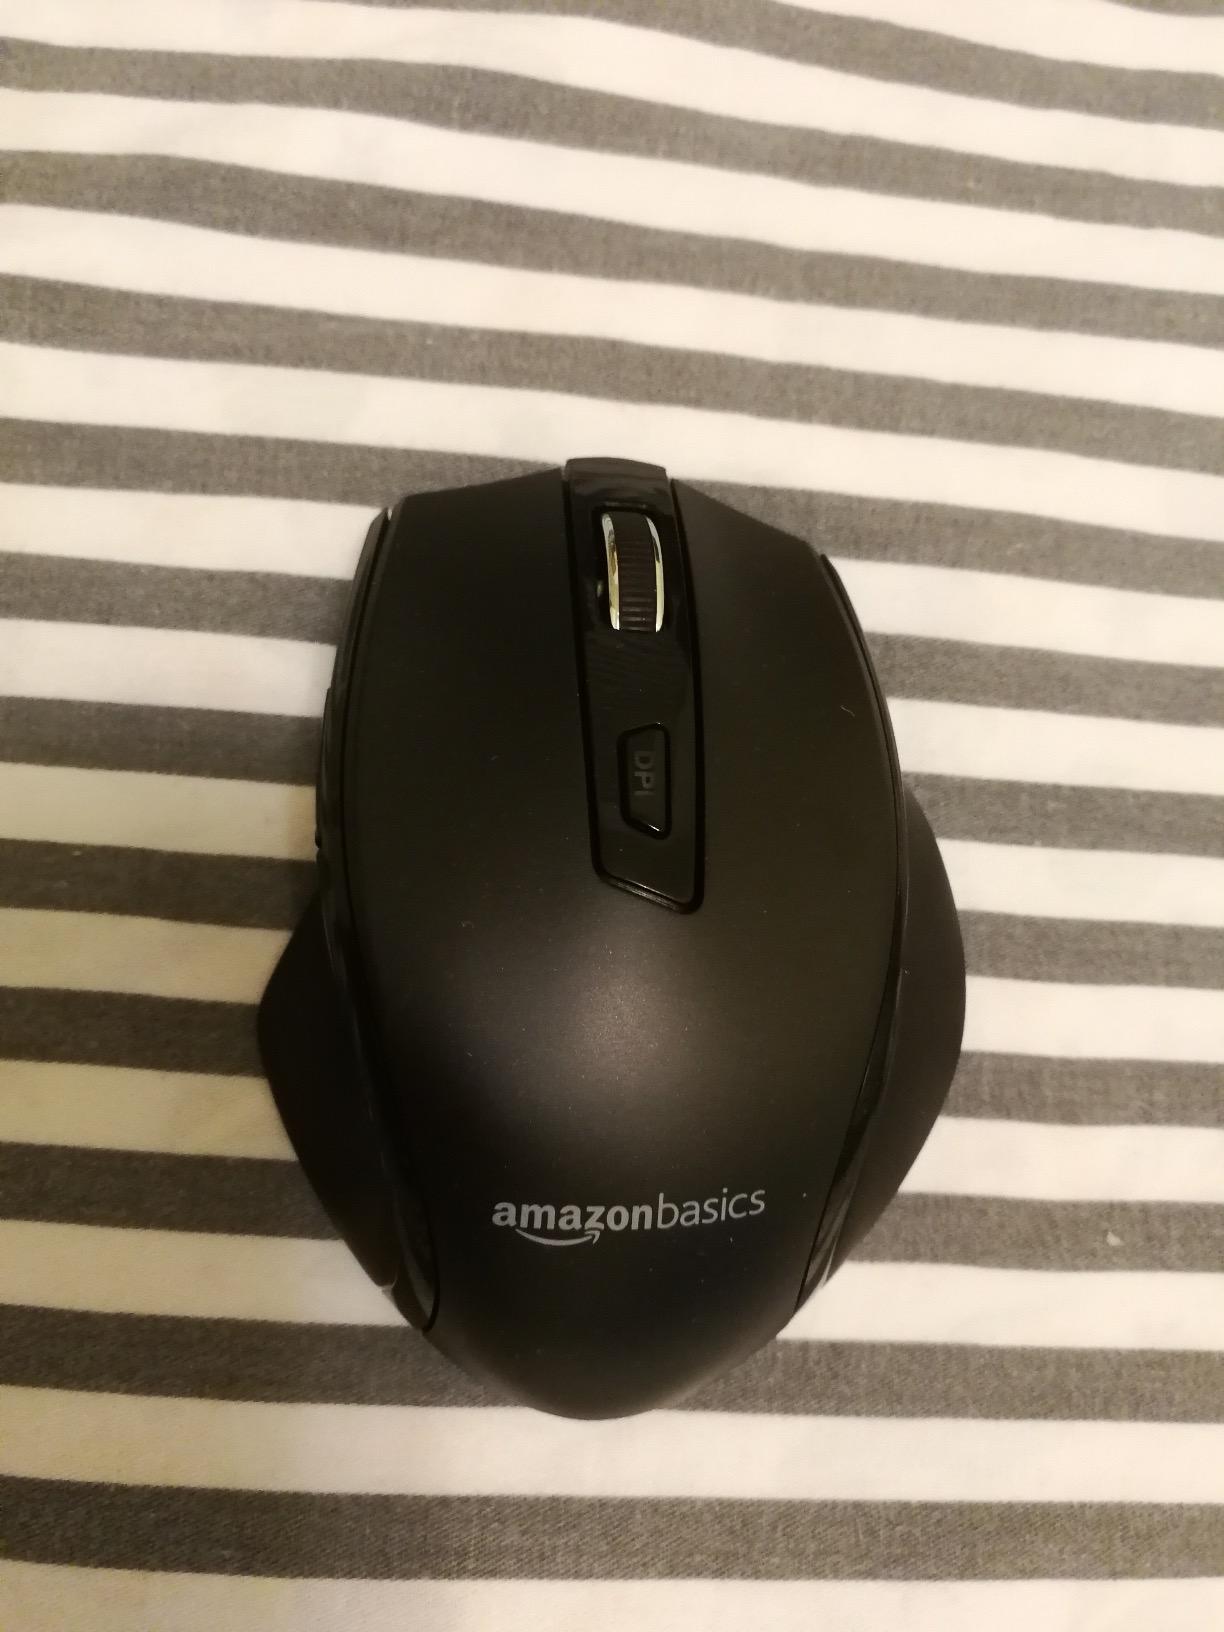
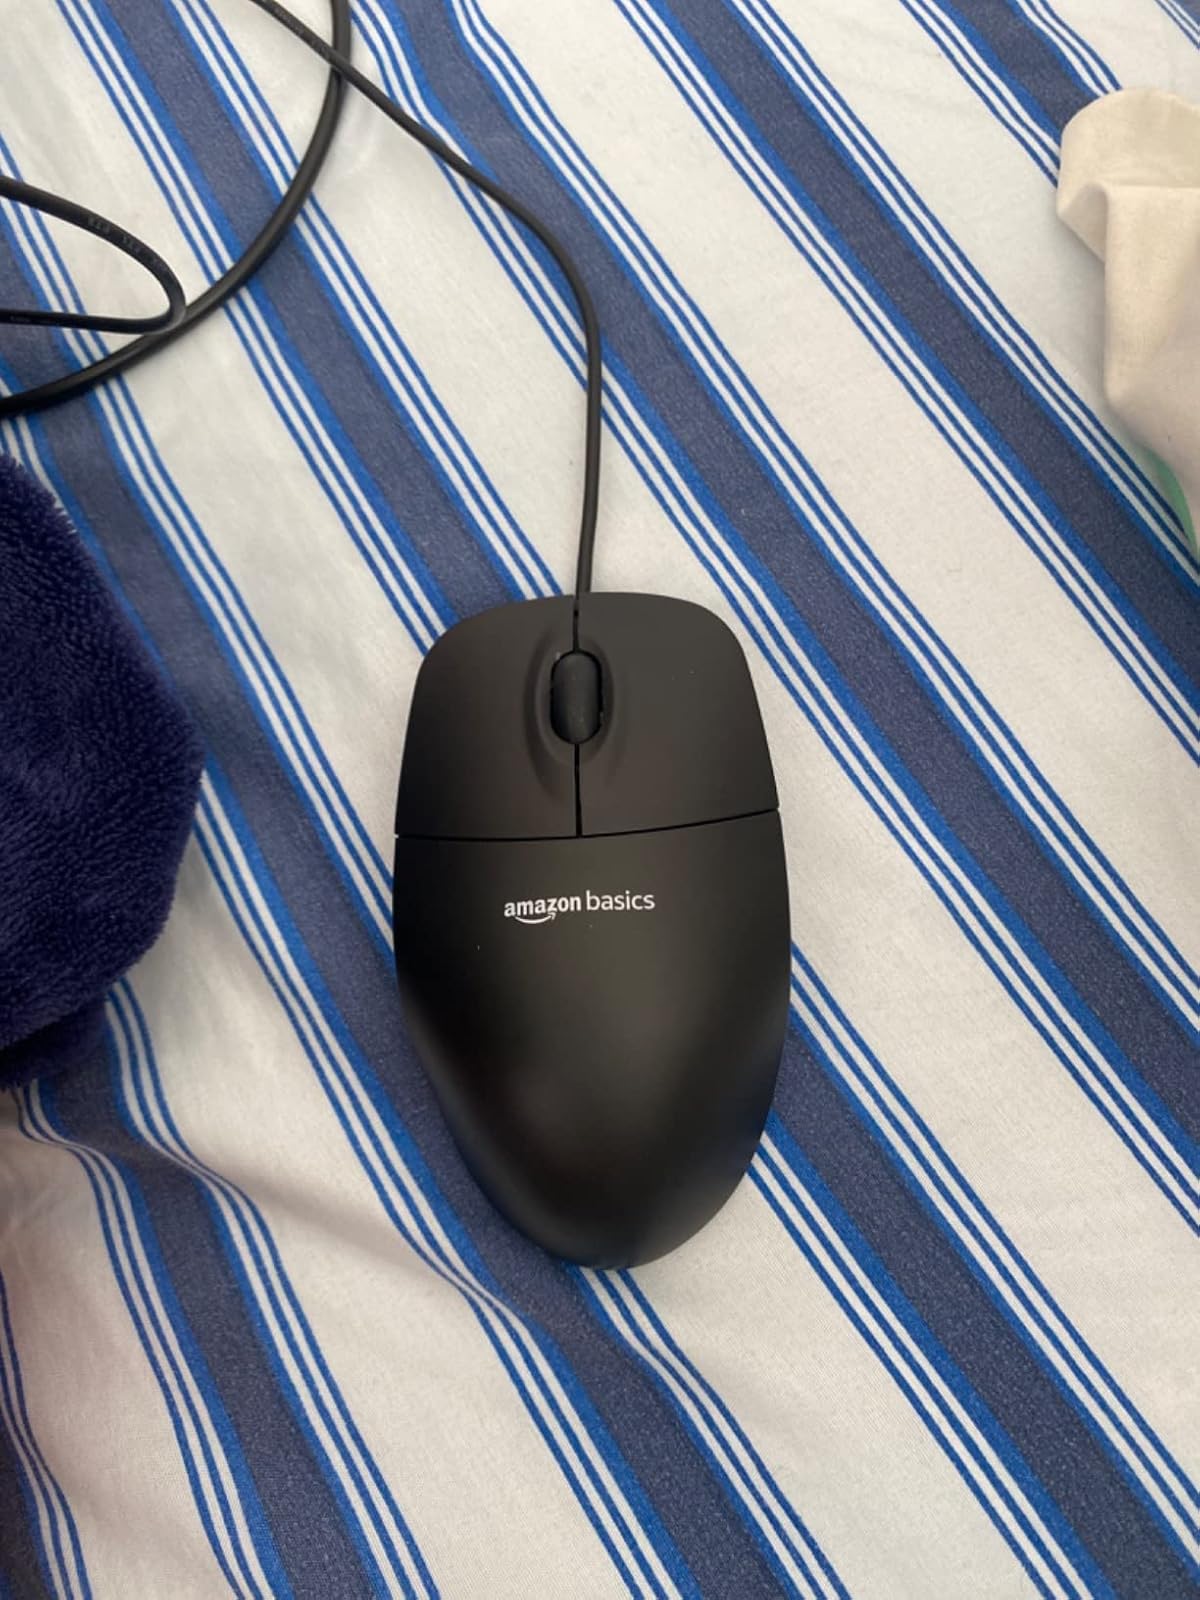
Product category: mouse
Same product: no